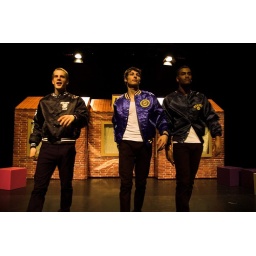
Foto's van de Try Out van Booming Rotterdam door Young Stage in de Hennekijnstraat. Fotograaf Jaap Kooiman